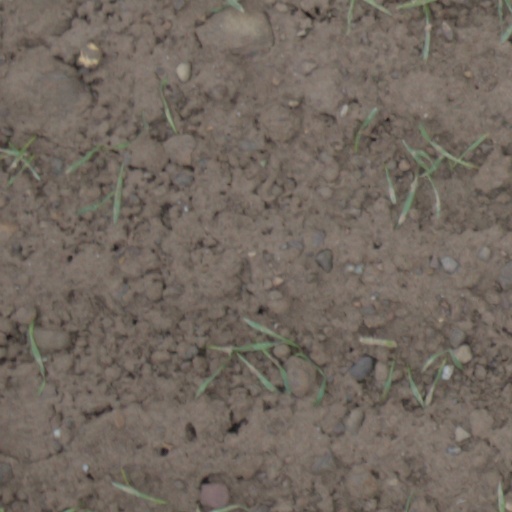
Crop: wheat